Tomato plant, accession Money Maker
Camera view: horizontal (90 deg, fisheye); turntable rotation: 30 degrees
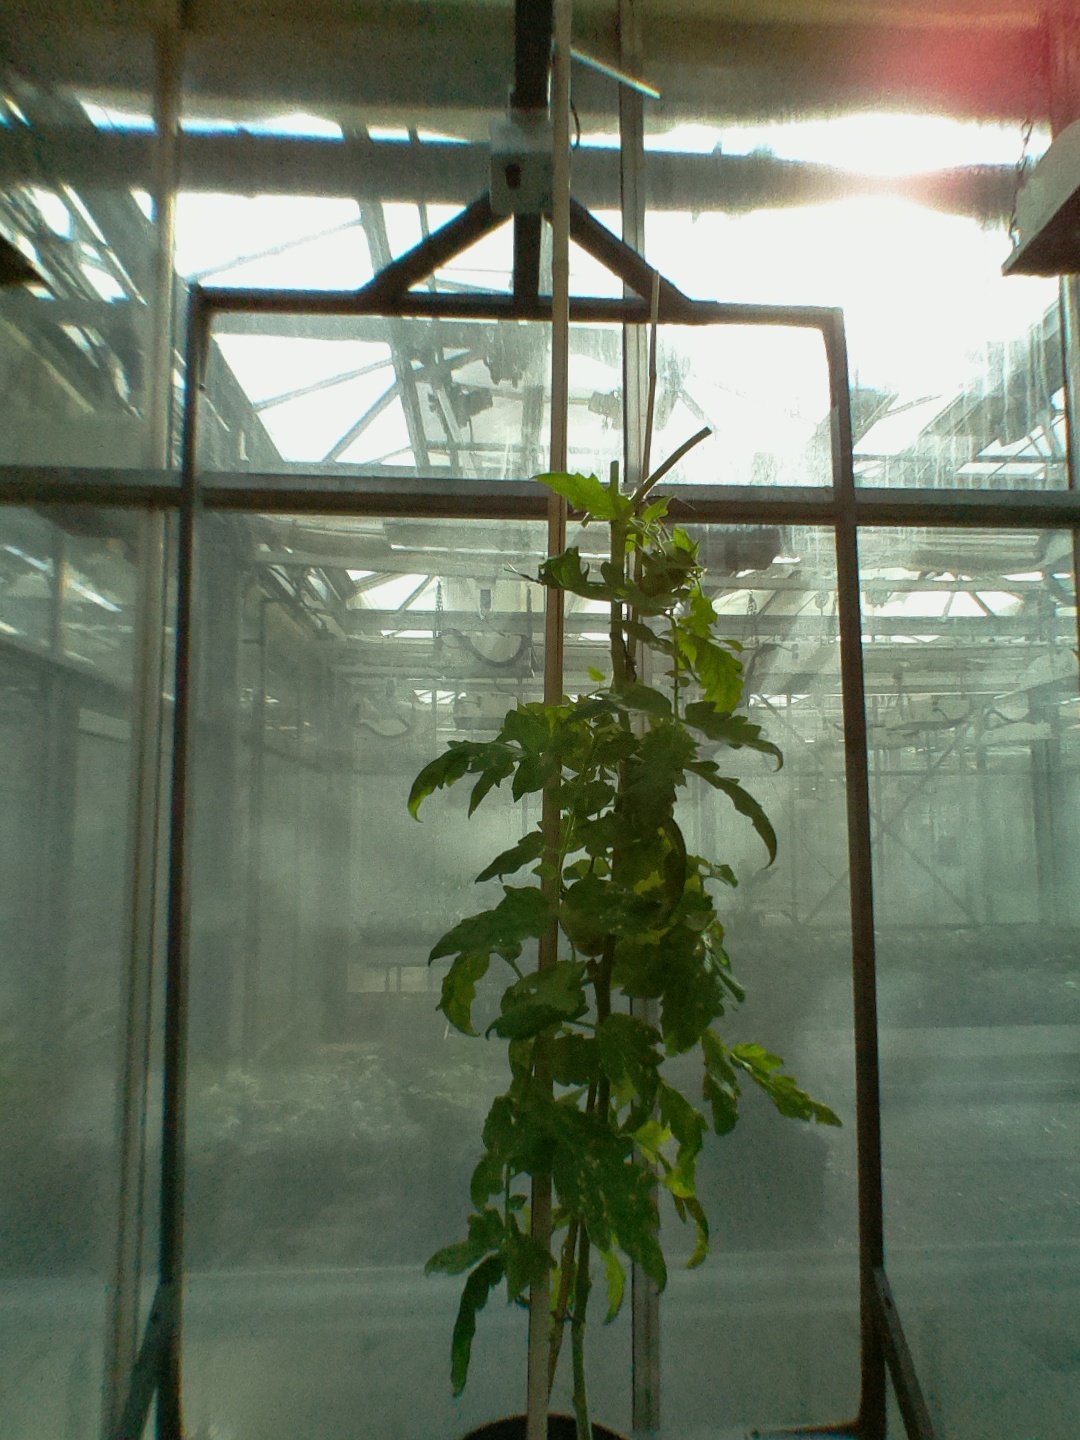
BBCH growth stage 75: 50%-60% of final fruit size